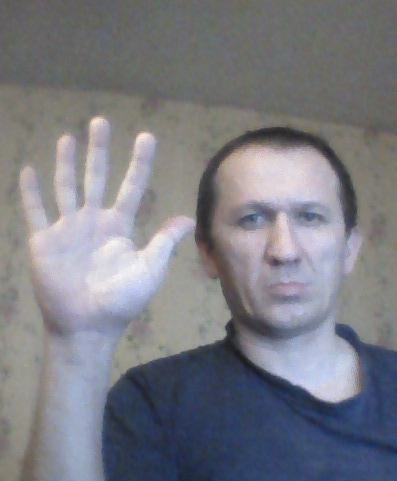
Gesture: palm